Biogeography of paravian dinosaurs

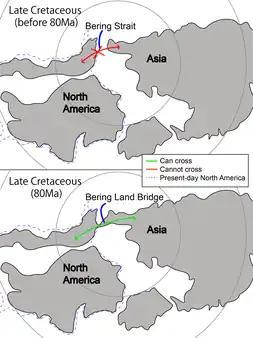

Vicariance is a biogeographic process that occurs when a population is forced to separate into two or more groups due to geographic constraints. It is a key process in the biogeographic history of Paraves and one of the main hypotheses on the global distribution of dromaeosauridae in Late Mesozoic. Pangea broke up into Laurasia and Gondwana, creating an oceanic barrier in between the two landmasses where terrestrial faunal exchange was near impossible. In a regional scale, the collapse of land bridges can also cause vicariance.